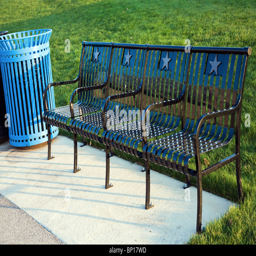
bench in the park - seen